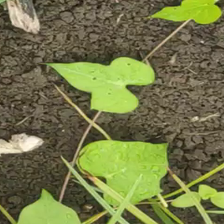
Weed species: Obscure_morning _glory(Ipomoea obscura)